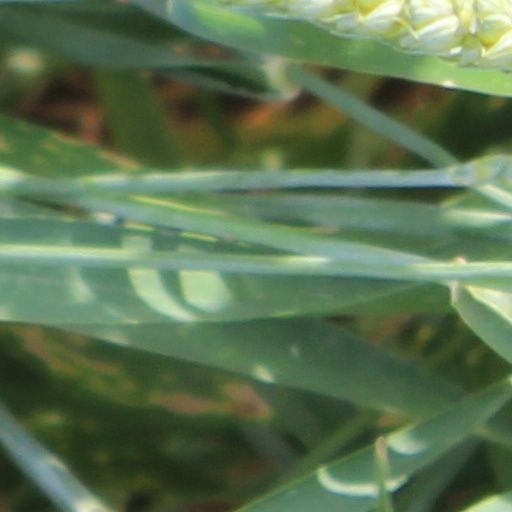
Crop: wheat